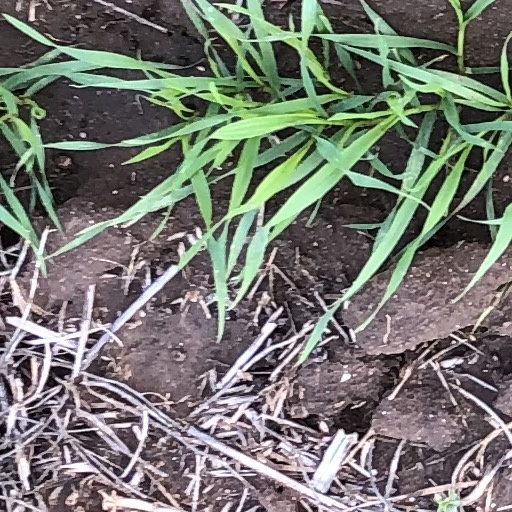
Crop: wheat